Darkwing Duck (TurboGrafx-16 video game)

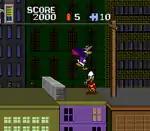
Darkwing using his primary attack

Players battle enemies while collecting puzzle pieces scattered throughout each of the first three levels. Levels are timed and Darkwing is crushed by a falling safe for prolonged idling.